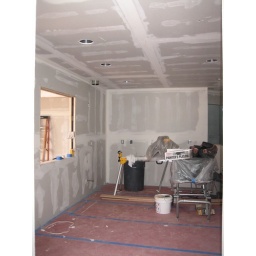
View from old kitchen into new kitchen; hardwood floors now covered by thick pink paper.